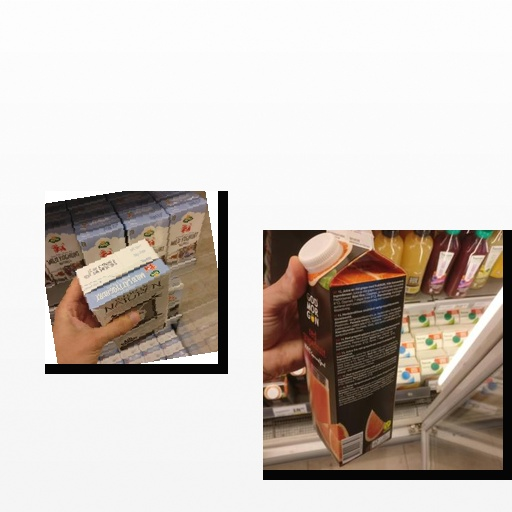
Food items: natural_low_fat_yogurt, red_grapefruit_juice